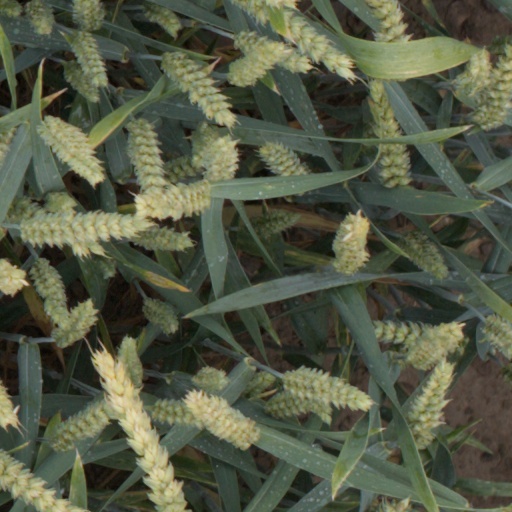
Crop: wheat